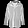
Label: Coat